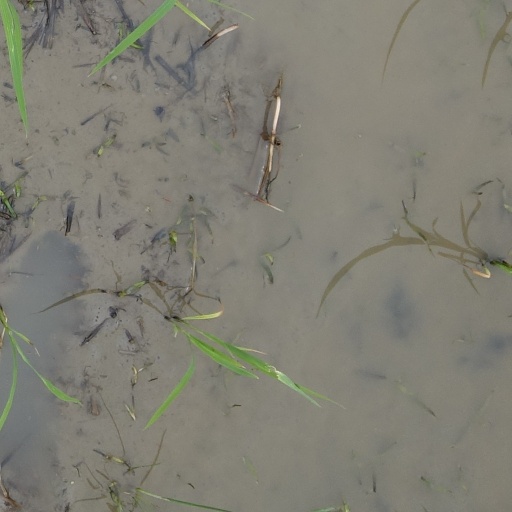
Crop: rice